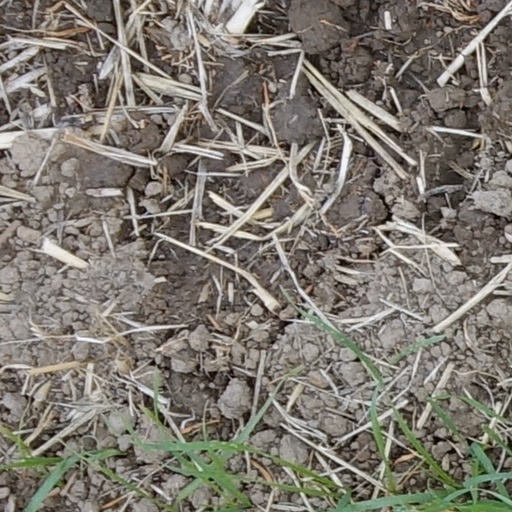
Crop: wheat